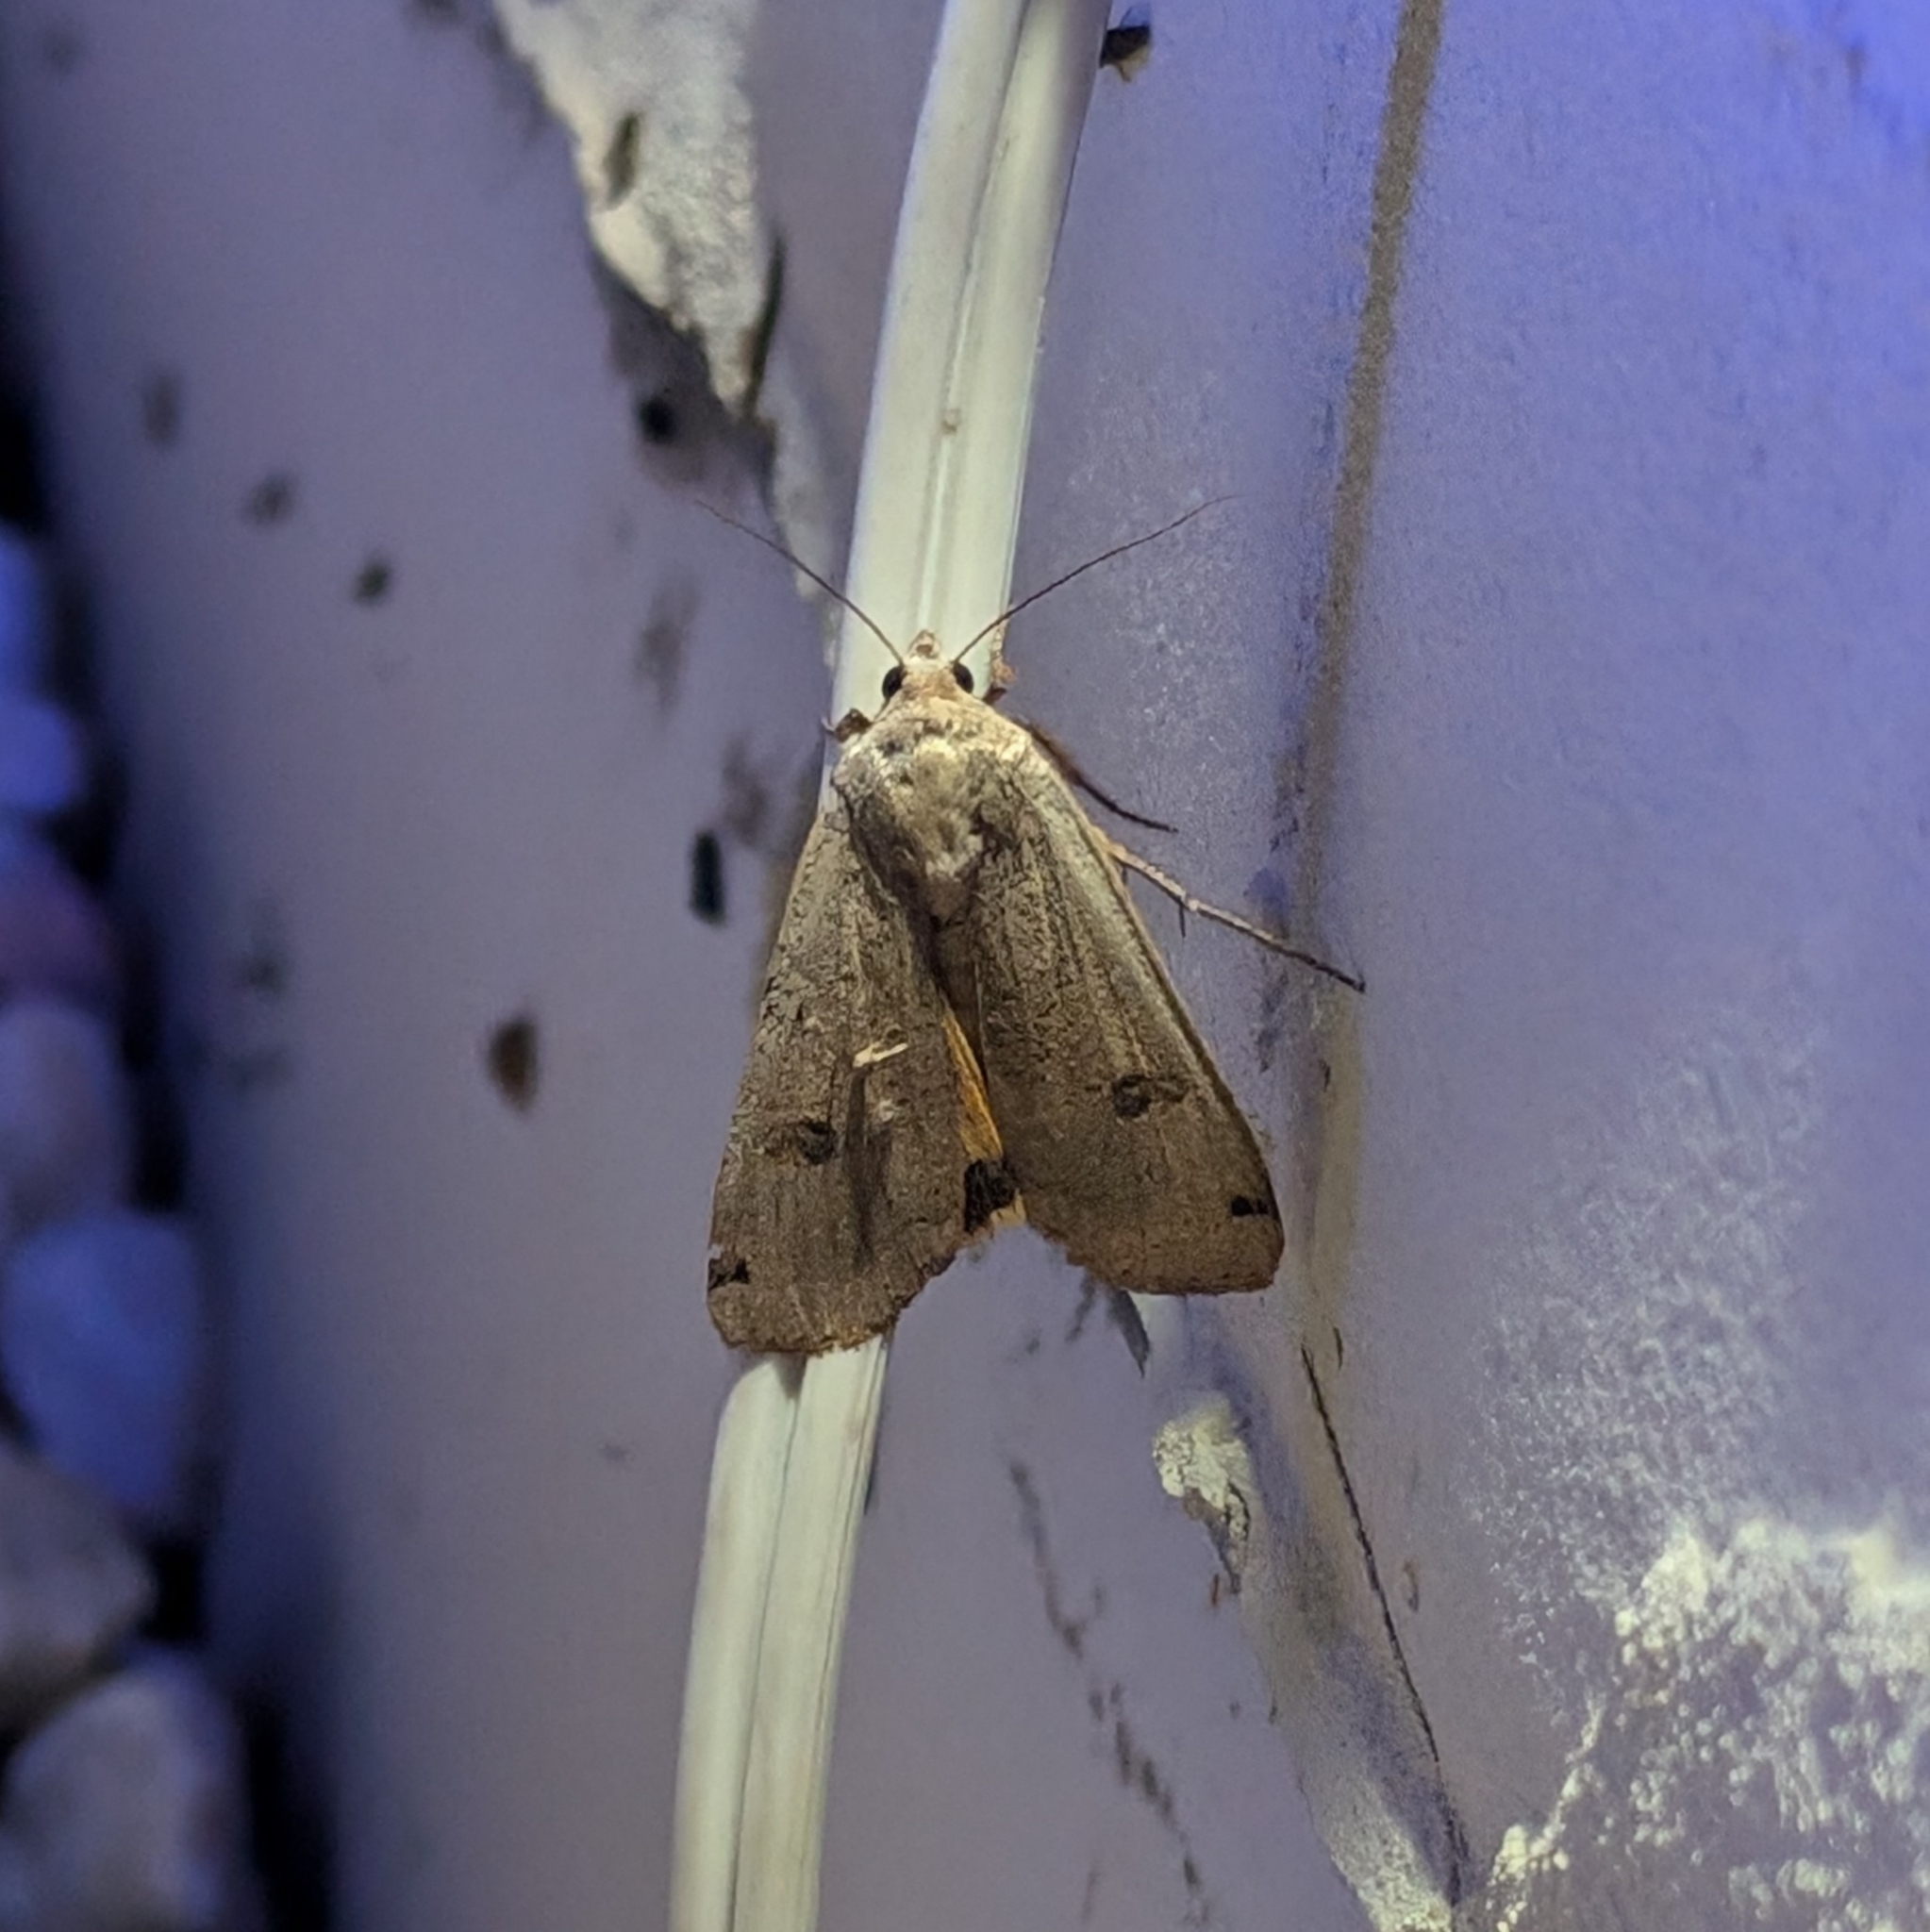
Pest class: cutworms